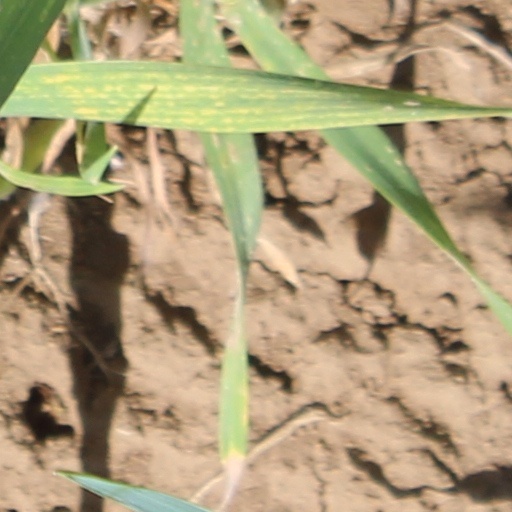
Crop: wheat